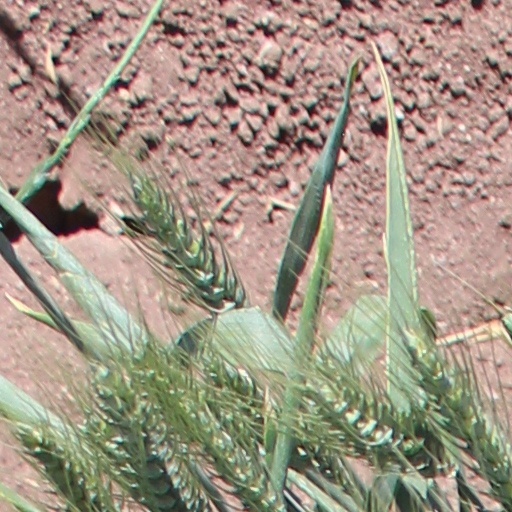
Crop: wheat